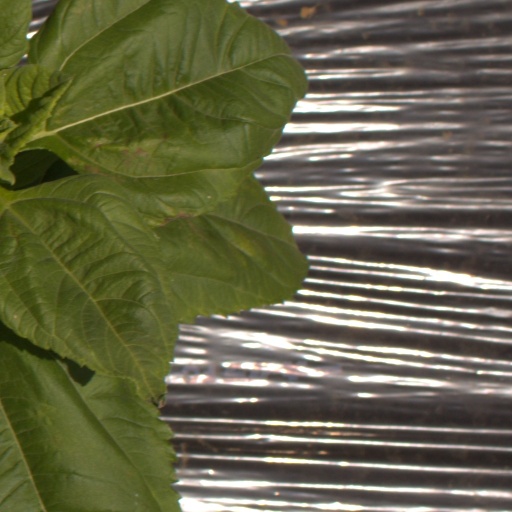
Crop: Jerusalem artichoke